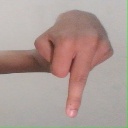
अक्षर: प